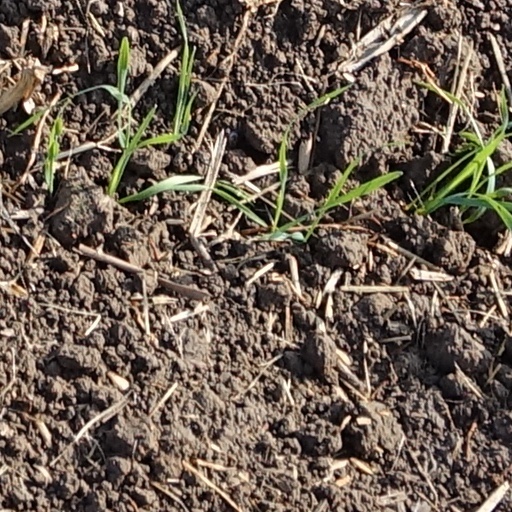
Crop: wheat